Bob Welborn

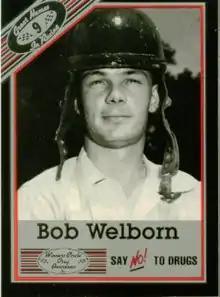
Bob Welborn's image on a NASCAR sports card

Robert "Bob" Joe Welborn (May 5, 1928 – August 10, 1997) of Denton, North Carolina was a NASCAR Grand National Series driver. He was named to NASCAR's 50 Greatest Drivers list in 1998. He won the final three NASCAR Convertible Division championships in 1956, 1957, and 1958.